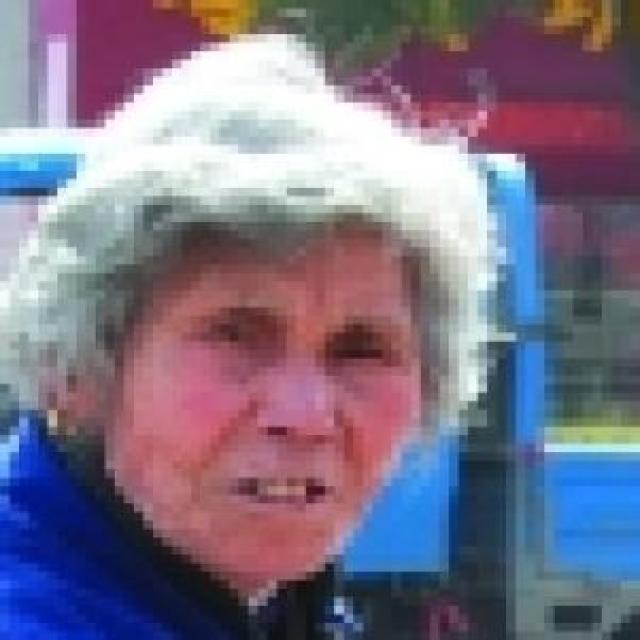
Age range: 65+